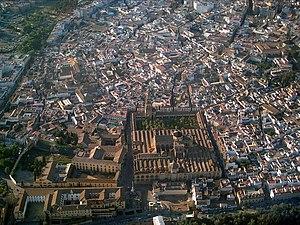
Le centre historique de Cordoue, en Andalousie, est l'un des centres historiques les plus grands d'Europe. En 1984, l'Unesco a inscrit la mosquée de Cordoue au patrimoine mondial. Plus tard, en 1994, l'Unesco a étendue cette dénomination à la plus grande partie de la vieille ville de Cordoue.